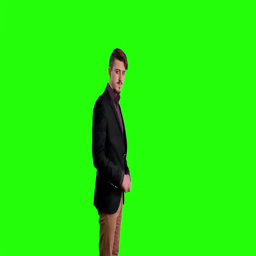
a man in a jacket standing at background of a green screen